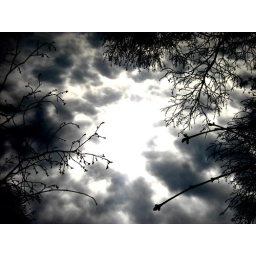
the sky reflection in water